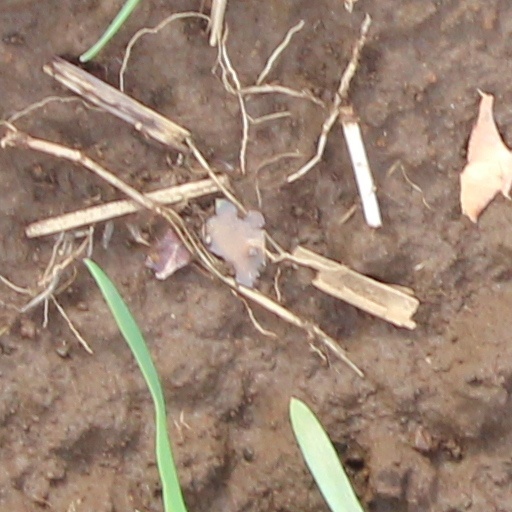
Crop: wheat